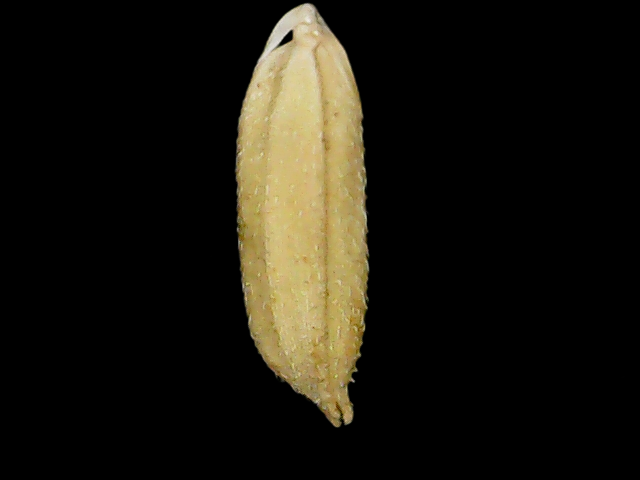
Rice variety: Binadhan11